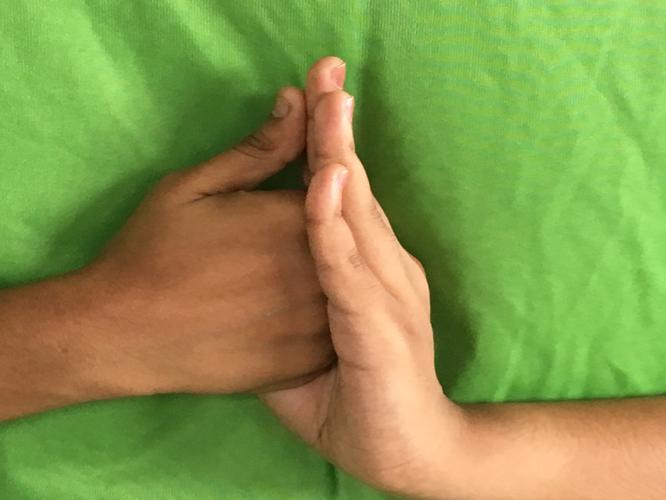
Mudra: Shanka
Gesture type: double_hand